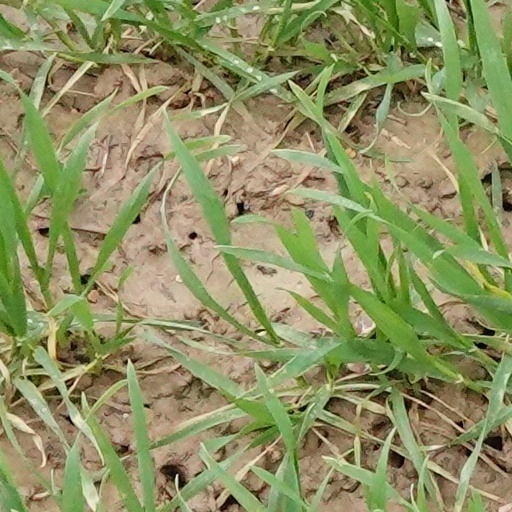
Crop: wheat